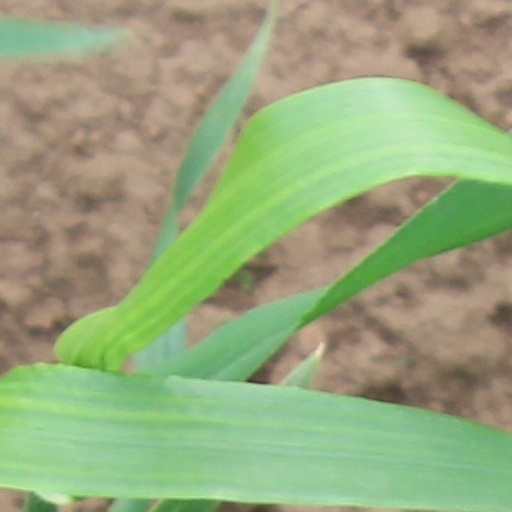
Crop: wheat